Pardes Hanna Agricultural High School

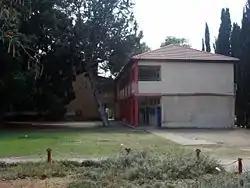
The 7-9 grades building at the Pardes Hanna Agricultural High School

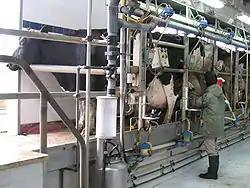
Morning milking at the school's dairy farm

The school was established originally for the children of farmers from Pardes Hanna-Karkur and the vicinity, but soon it attracted students from farming families all over Israel. The school also operated a boarding school on the grounds.